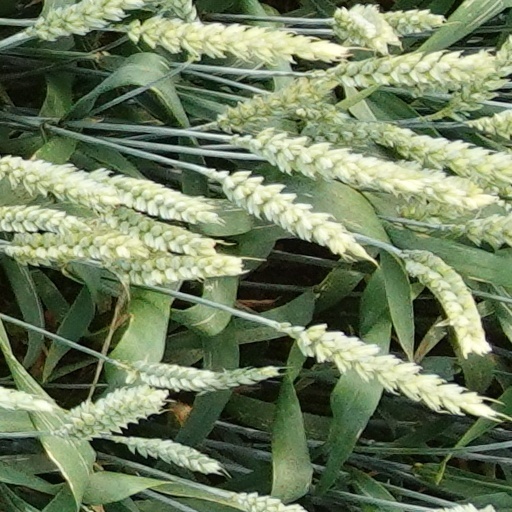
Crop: wheat